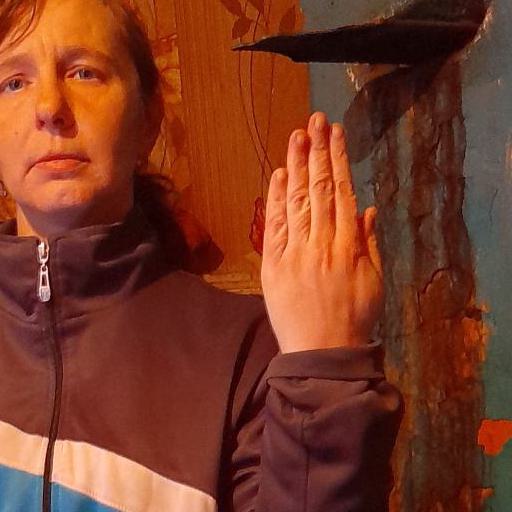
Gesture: stop_inverted